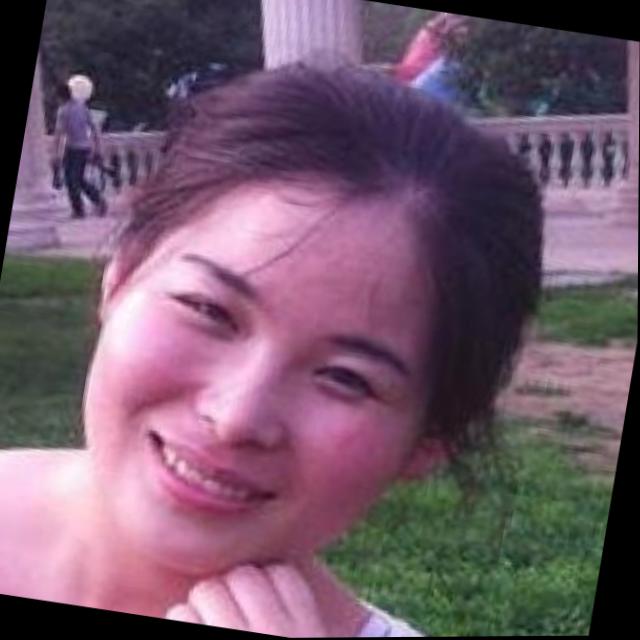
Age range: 21-44